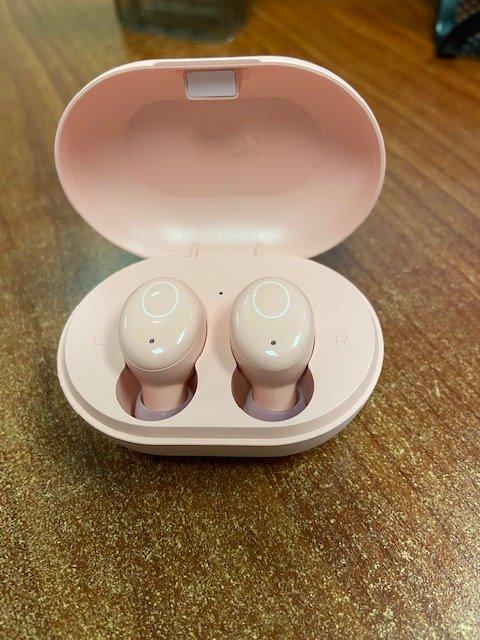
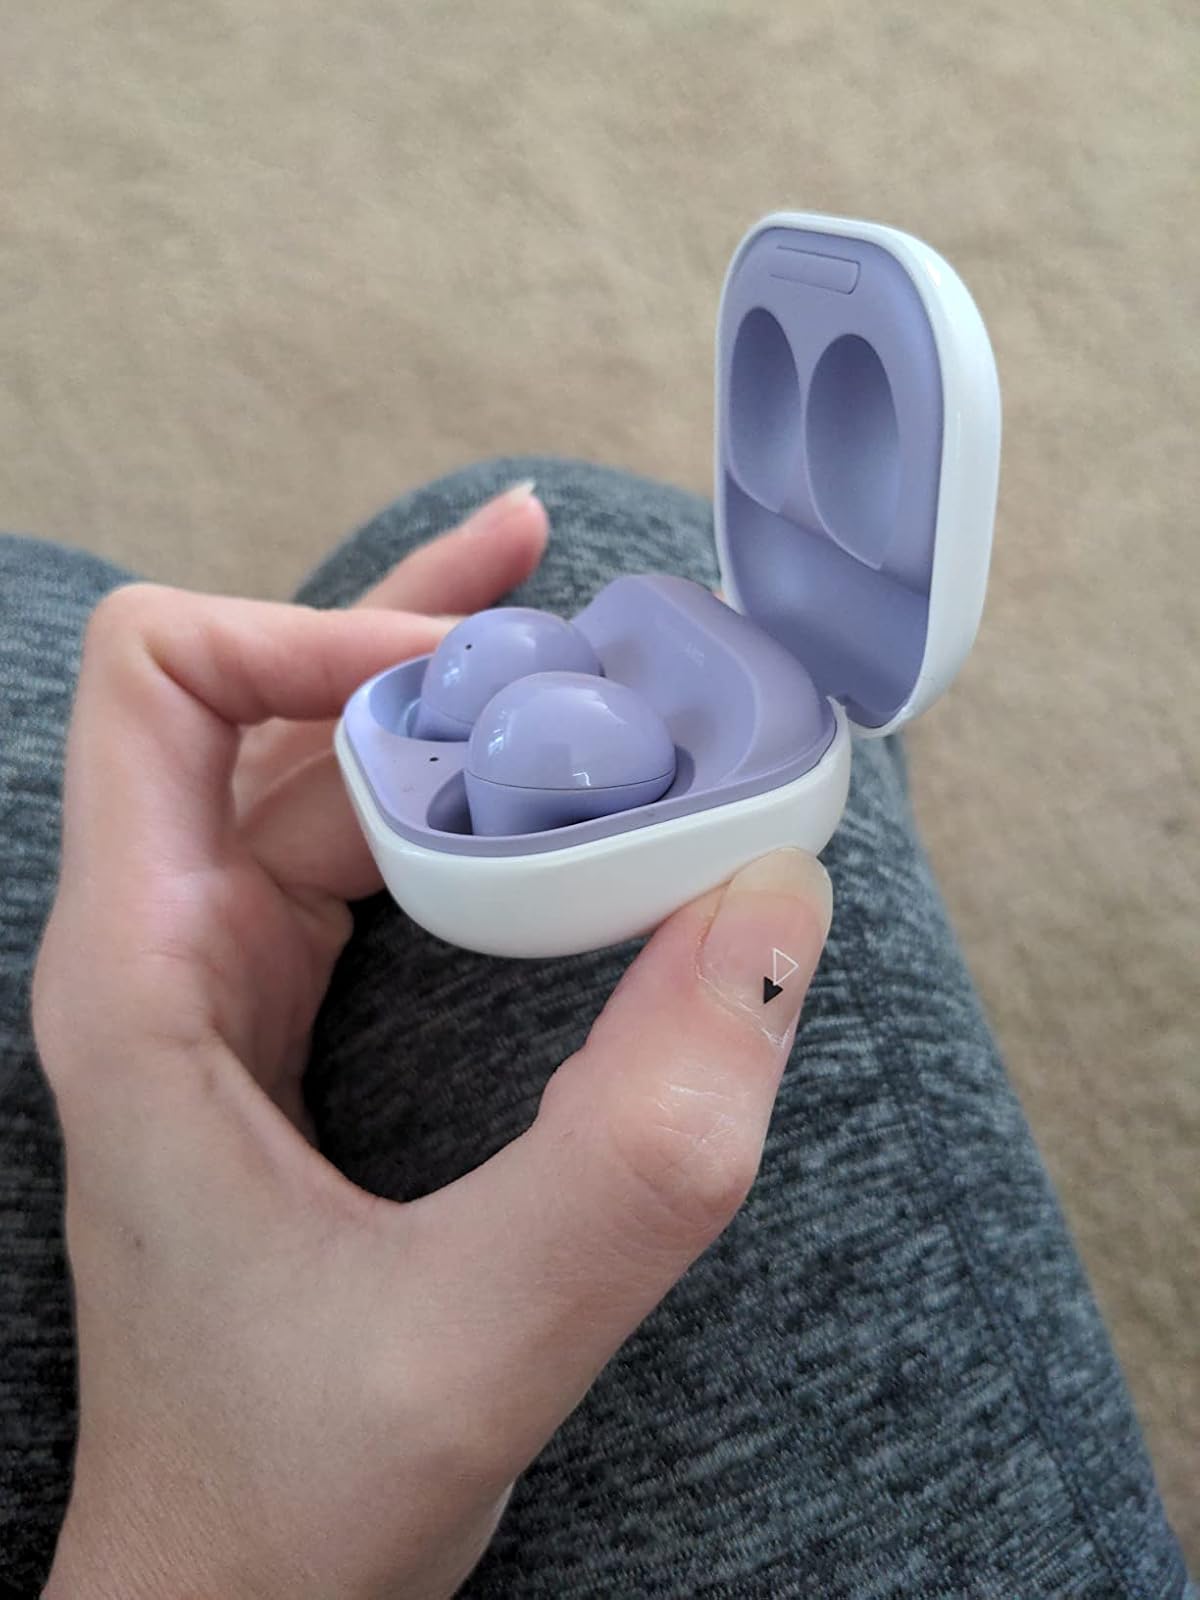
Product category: earbuds
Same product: no